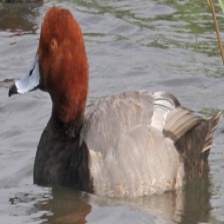
Species: RED HEADED DUCK
Scientific name: AYTHYA AMERICANA
ImageNet parent category: drake